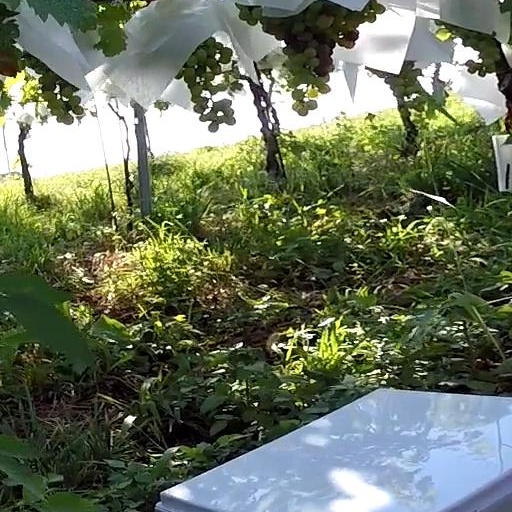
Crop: grape